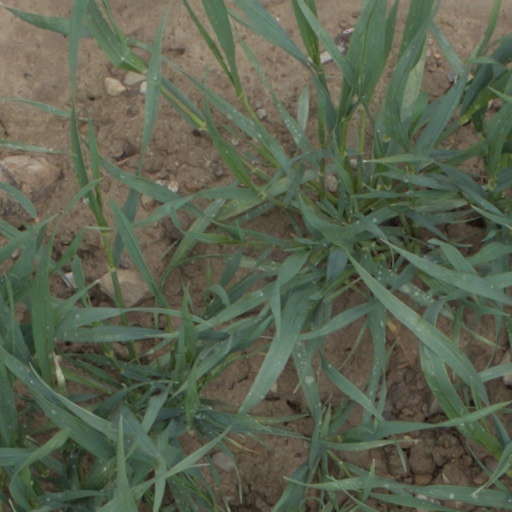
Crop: wheat